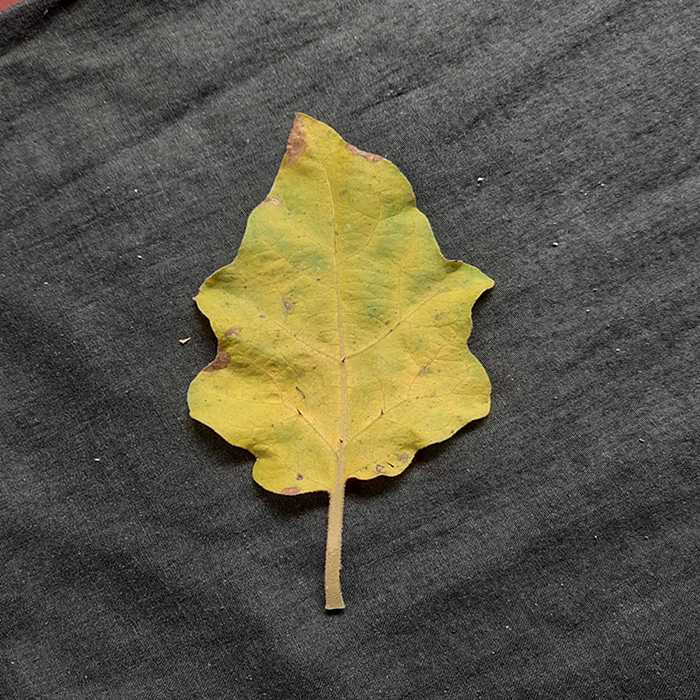
Plant: Eggplant
Label: Eggplant verticillium wilt